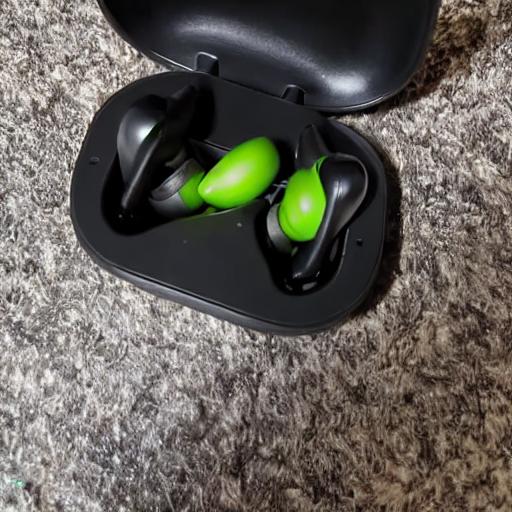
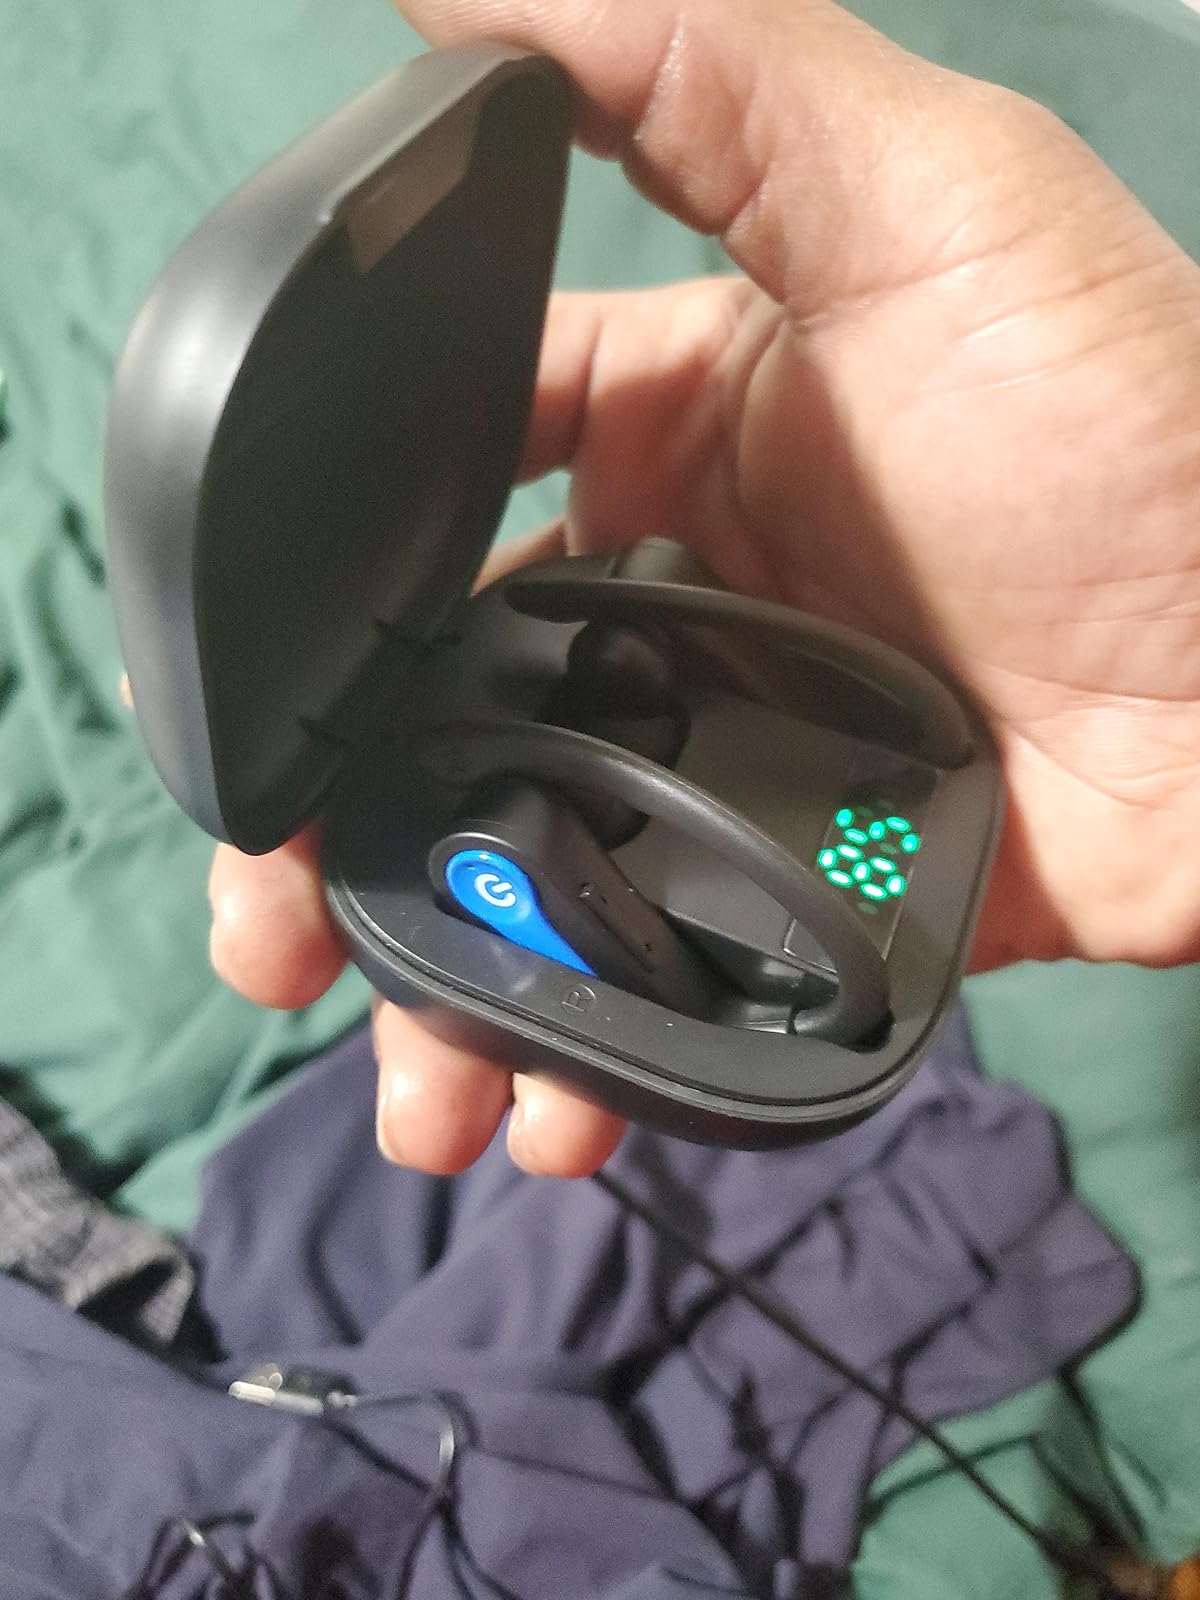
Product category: earbuds
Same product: no